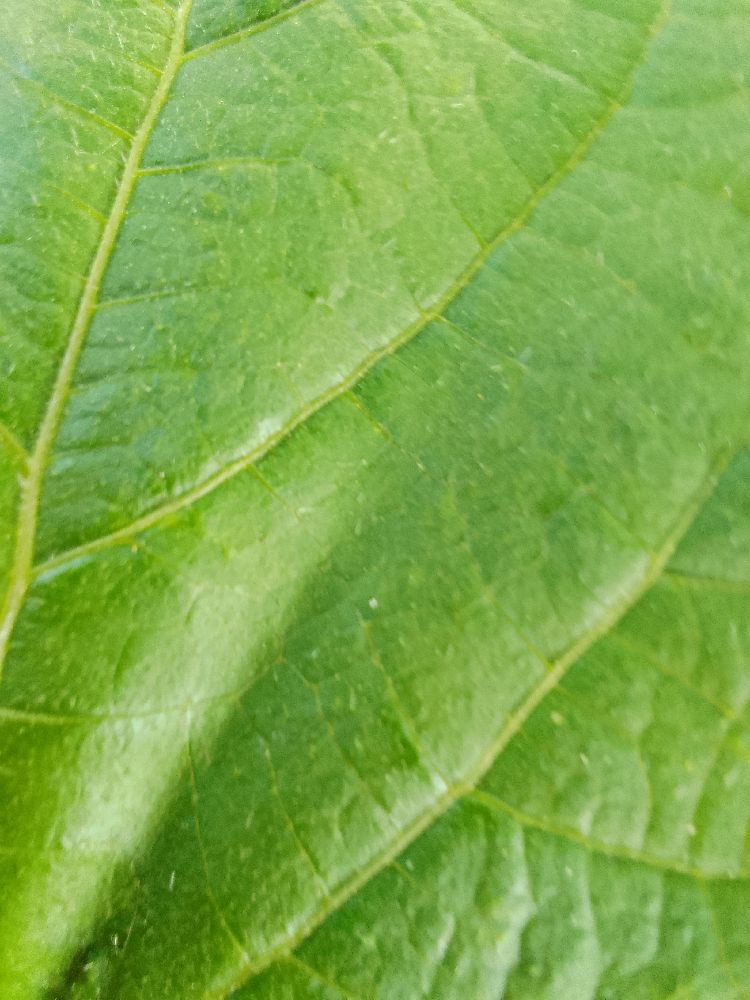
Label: healthy